Fidel Cano Correa

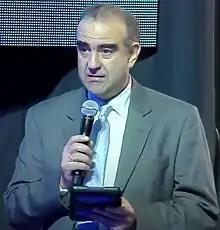

Fidel Cano Correa is a Colombian journalist, born 23 November 1965 in Bogotá. Since May 2004 he is the publisher of "El Espectador", Colombia's oldest newspaper.